John Bottarini

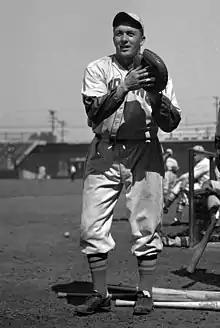

John Charles Bottarini (September 14, 1908 – October 8, 1976) was a right-handed catcher for the Chicago Cubs during the 1937 season. He did not see much playing time as the Cubs were anchored behind the plate by future Hall of Famer Gabby Hartnett. Bottarini appeared in 26 games for the Cubs that season and put up decent offensive numbers, hitting .275 in 40 at-bats with three runs, three doubles, a home run and 7 RBI. He made 19 appearances in the field—18 at catcher and one in the outfield. He handled 53 total chances (44 putouts, 9 assists) at catcher perfectly for a 1.000 fielding percentage.